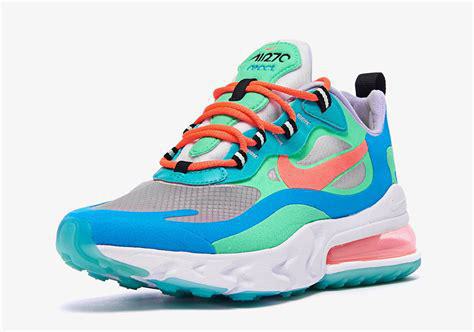
Brand: Nike
Model: Air Max 270 React